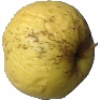
Label: Apple Golden 1